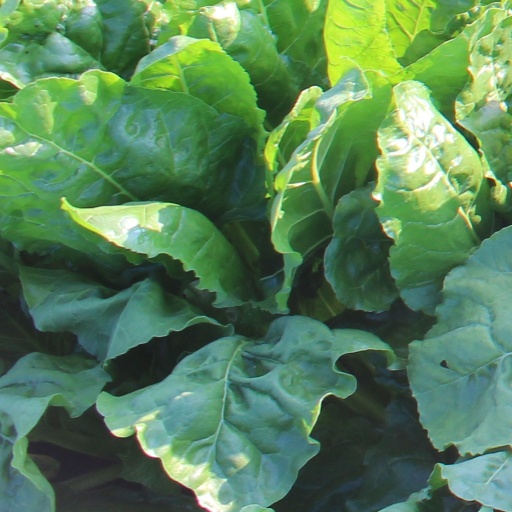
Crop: sugar beet